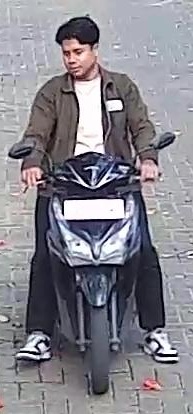
person-with-helmet: 0
person-without-helmet: 1